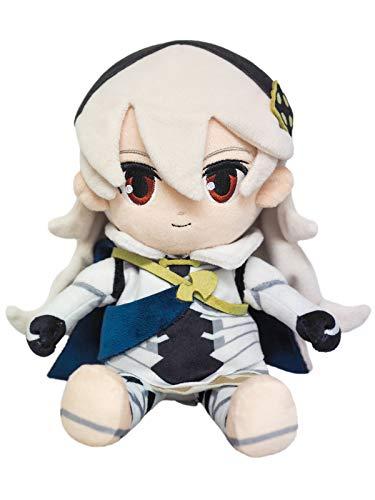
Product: Sanei Fire Emblem All Star Collection FP05 Kamui/ Corrin (Female) Plush, 10"
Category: Toys & Games | Stuffed Animals & Plush Toys | Plush Figures
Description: Official product by Sanei.
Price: $29.65
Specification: ProductDimensions:5.5x4x10inches|ItemWeight:5.9ounces|ShippingWeight:6.4ounces(Viewshippingratesandpolicies)|ASIN:B07RSDLX5L|Itemmodelnumber:FP05|Manufacturerrecommendedage:13-15years